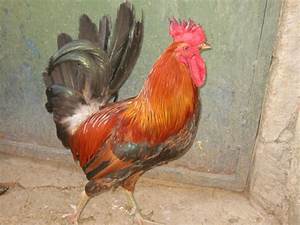
Label: gallina